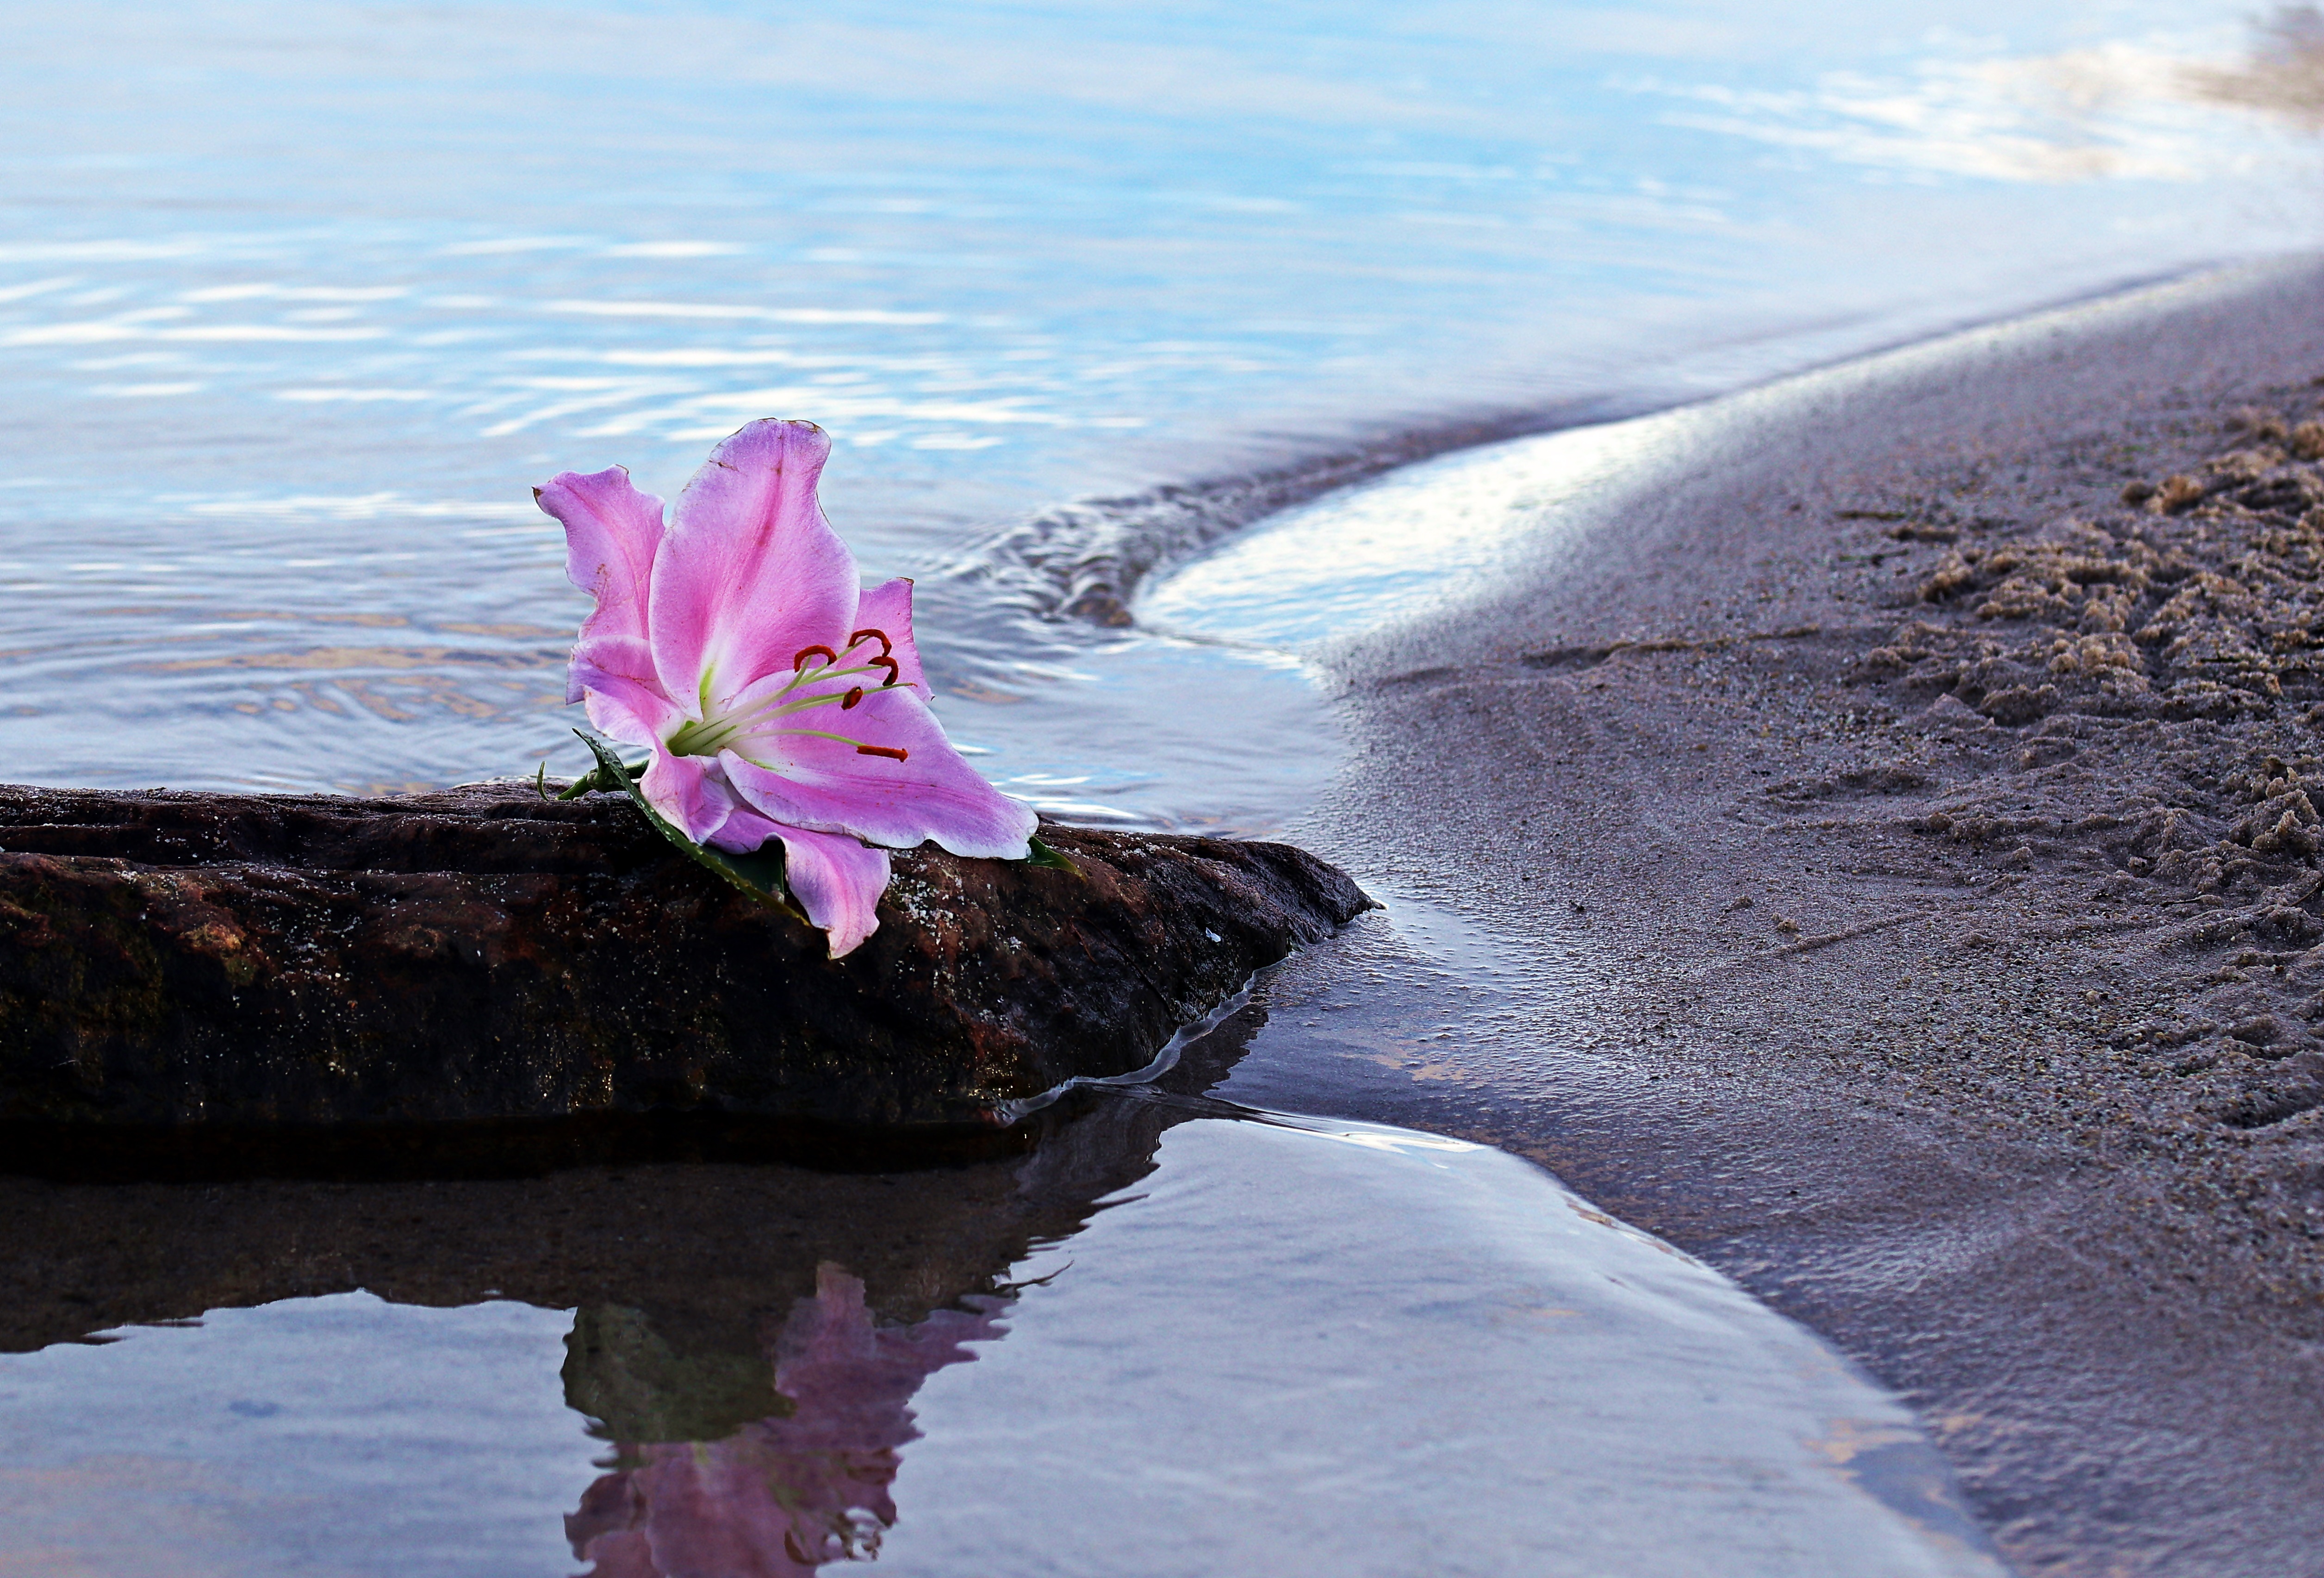
beach, sea, coast, water, nature, sand, rock, ocean, blossom, snow, winter, plant, sunlight, morning, leaf, shore, wave, flower, bloom, lake, stone, ice, reflection, shadow, pink, season, map, body of water, bank, background, postcard, lily, greeting, greeting card, pink flower, ornamental plant, beach water, sand beach, ornamental flower, pink lily, lily family